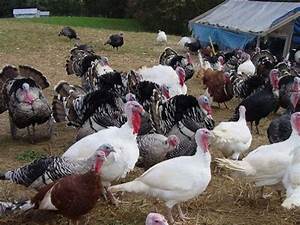
Label: chicken